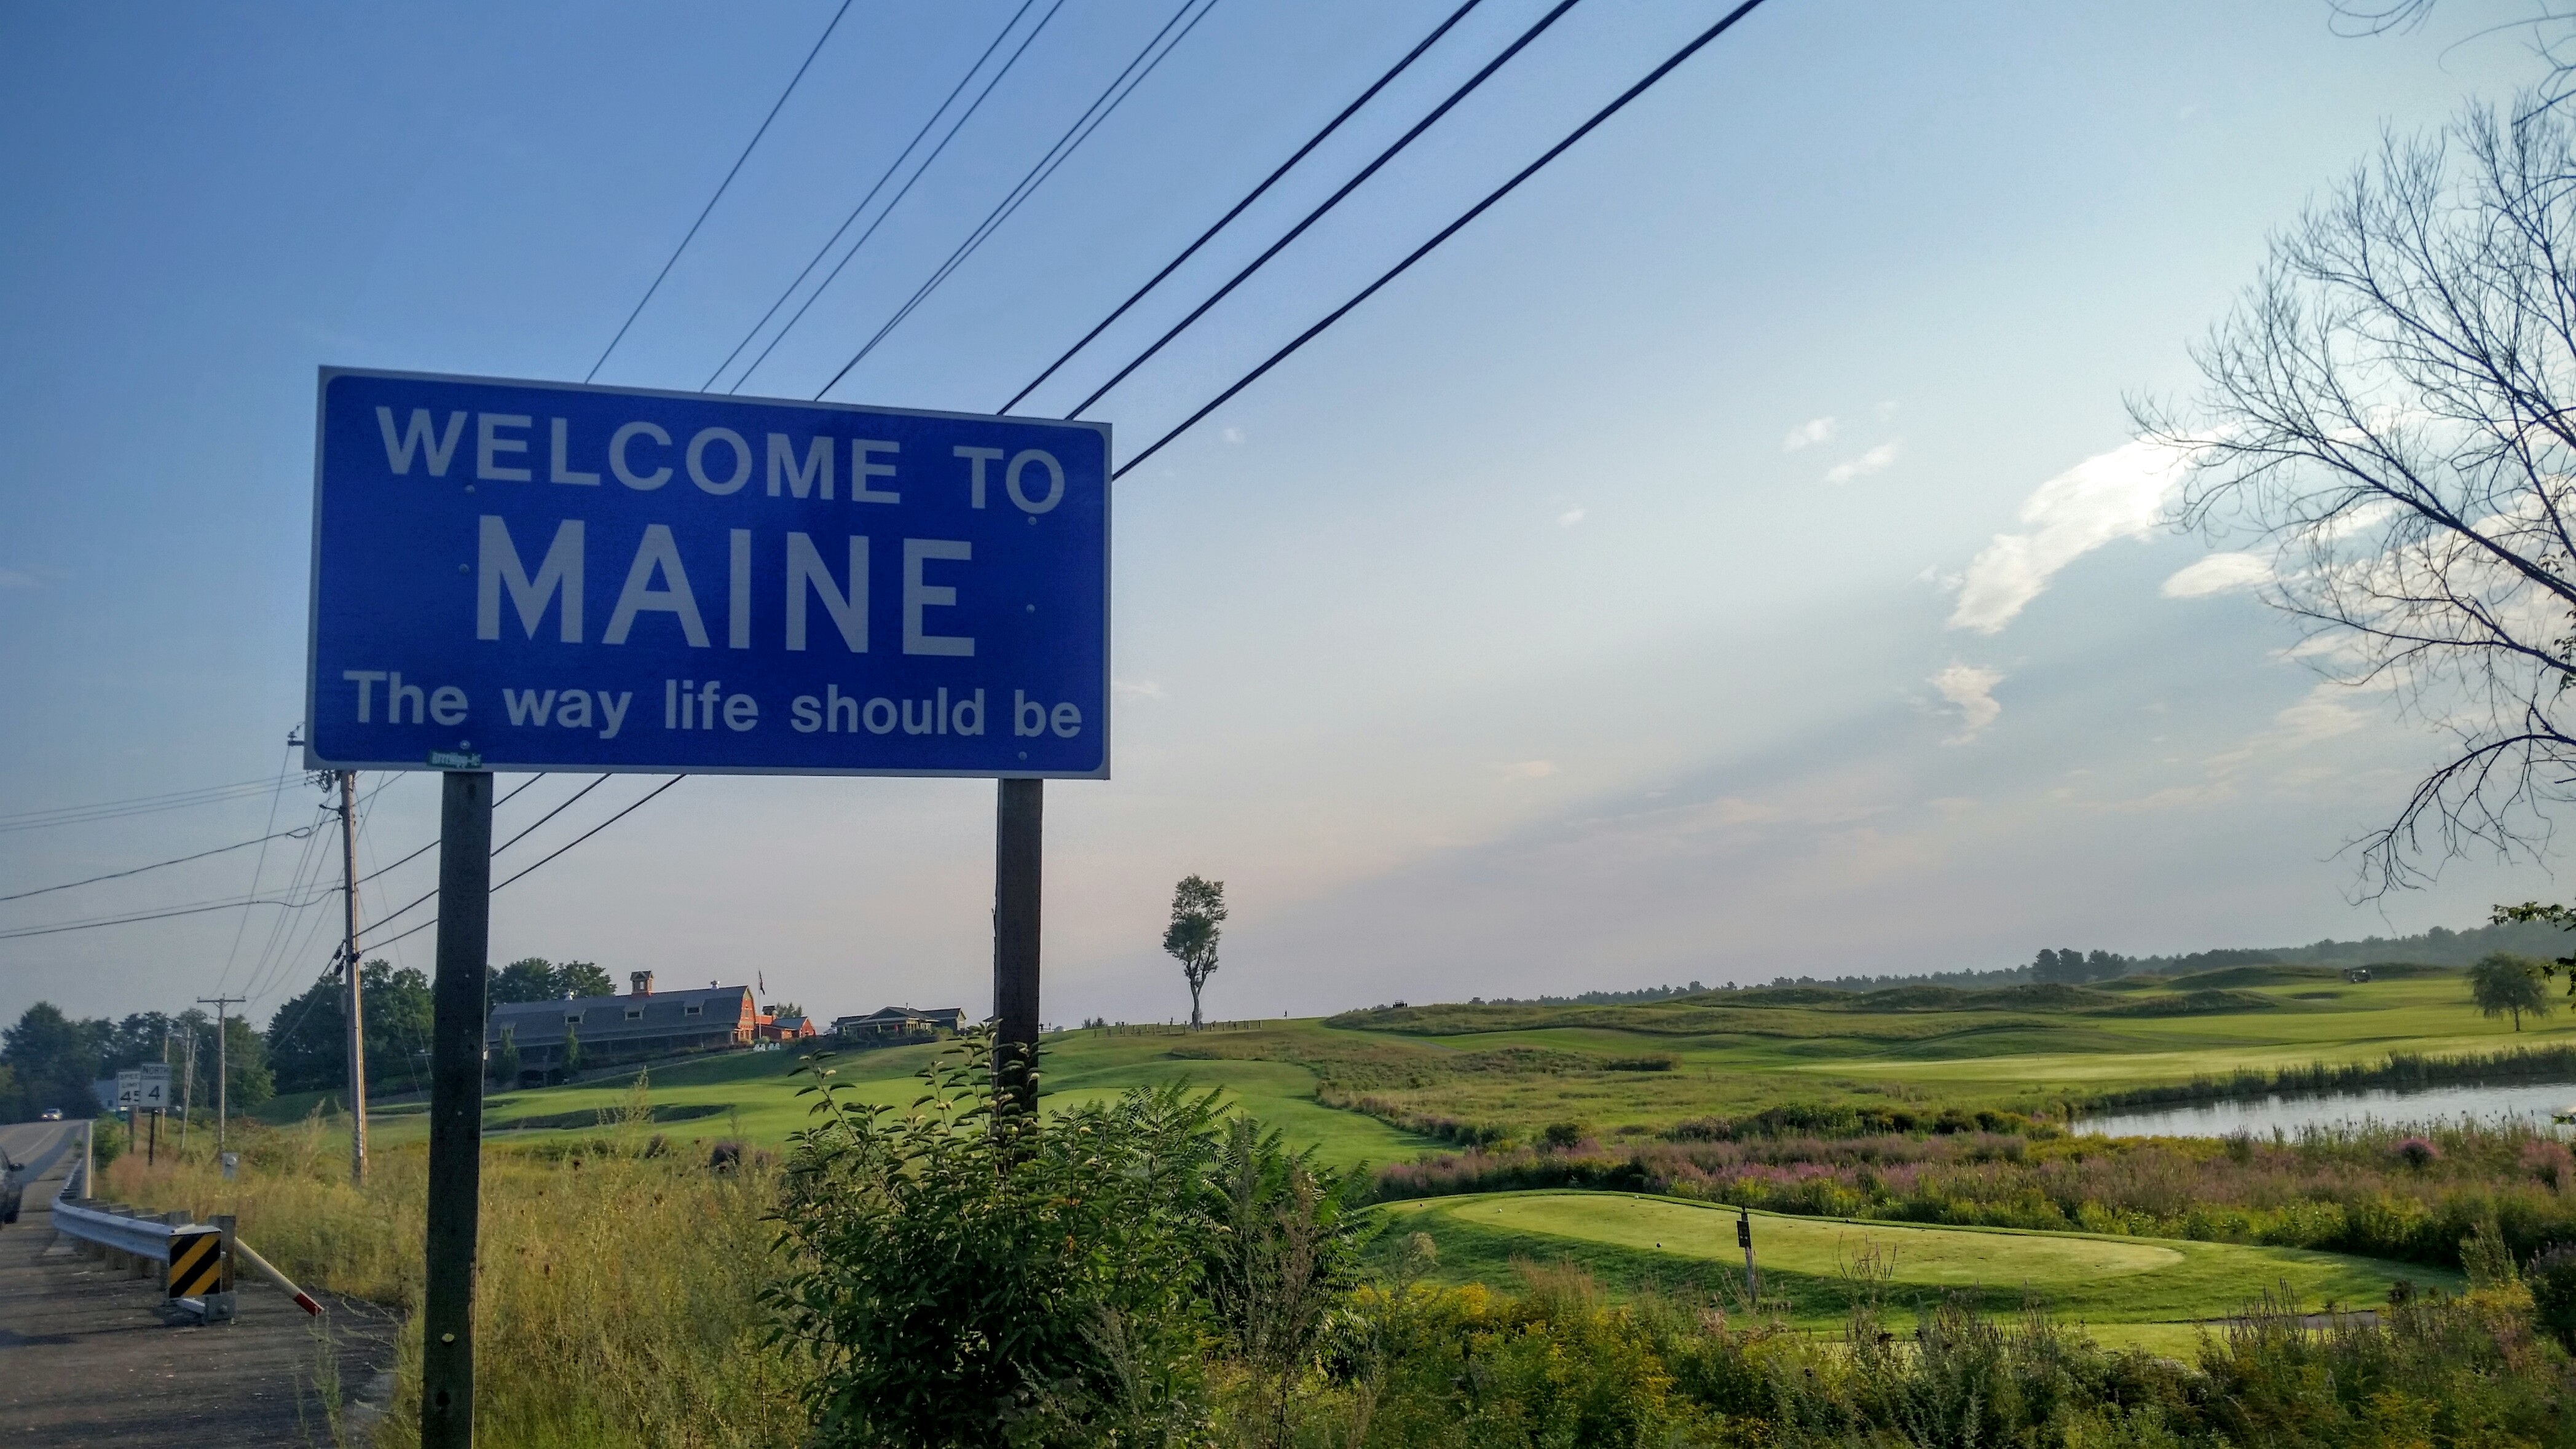
nature, road, countryside, view, highway, country, vacation, travel, sign, drive, usa, america, trip, leisure, life, united states, road trip, hills, traveling, welcome, state, maine, rural area, new england, residential area, greeting america